John Lennon's musical instruments

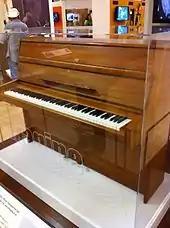
Lennon's Steinway piano on which he composed "Imagine"

Lennon composed his biggest solo hit "Imagine" on a Steinway upright piano. In 2000, this piano was bought by George Michael at an auction for £1.45 million. Later, the piano was on charity tour called the Imagine Piano Peace Project. The piano has been on display at Strawberry Field in Liverpool since 2020.